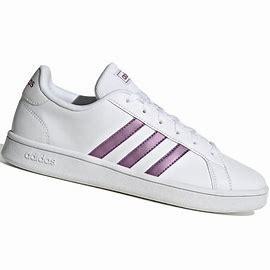
Brand: Adidas
Model: Grand Court Base